WUOT

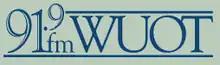
Former logo

In 2017, the station partnered with an independent producer to create "TruckBeat", a truck that traveled around Eastern Tennessee to areas not typically covered by public radio. One of the stories it reported was on the impact of the opioid epidemic on rural communities. The truck itself was a former WBIR-TV live truck that the station had purchased to cover the 1982 World's Fair. TruckBeat was honored by the Online News Association for topical reporting among small newsrooms.